North Camp railway station

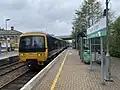
North Camp station

North Camp railway station is situated in the civil parish of Ash in Surrey, England. It takes its name from the nearby North Camp area of Farnborough, Hampshire.